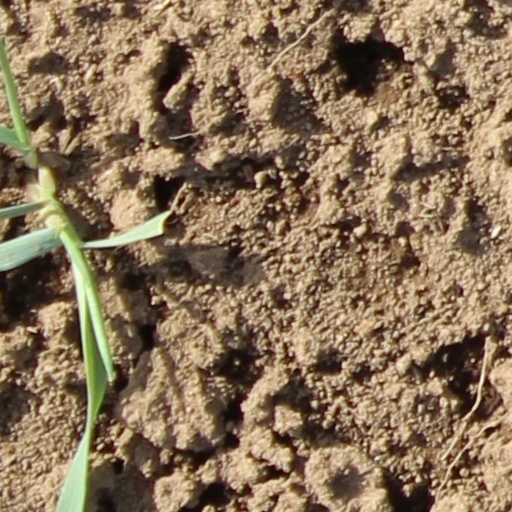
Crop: wheat